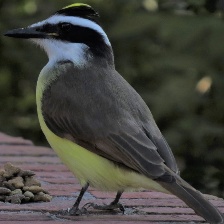
Species: GREAT KISKADEE
Scientific name: PITANGUS SULPHURATUS